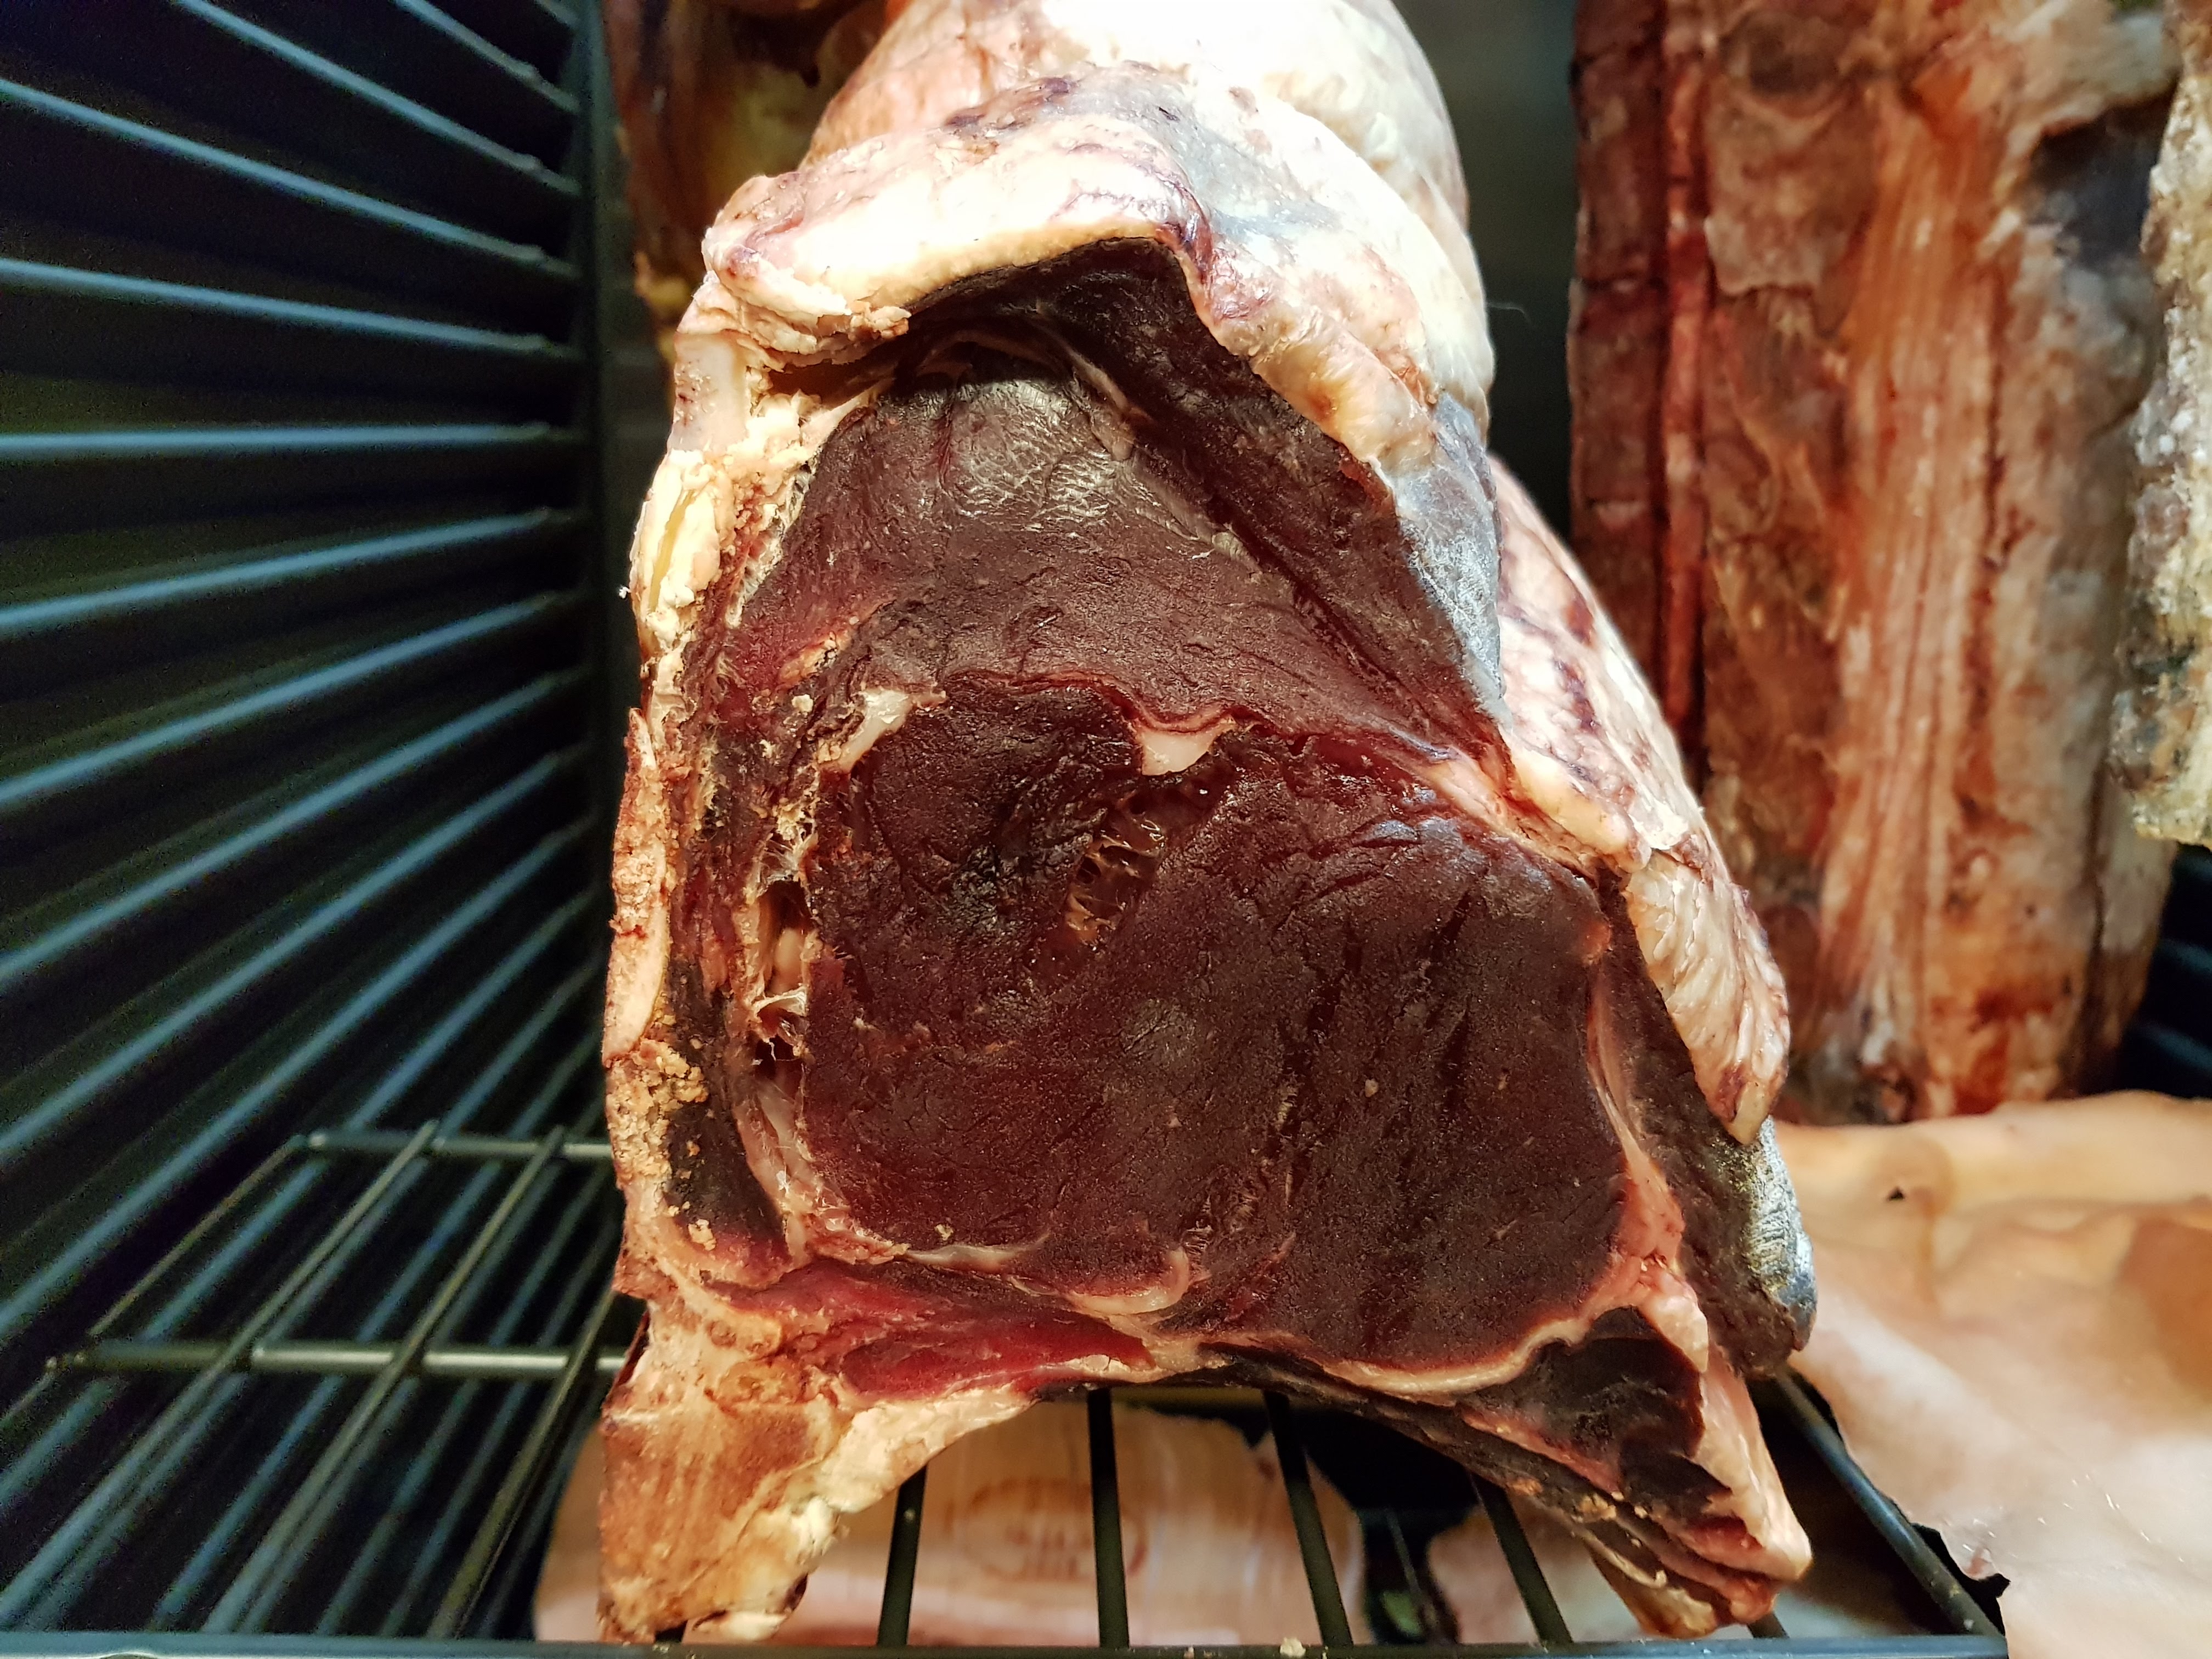
red meat, meat, food, dish, meat carving, animal fat, flesh, grilling, cuisine, roasting, veal, Curing, rib, pork, beef, churrasco food, salt cured meat, Rump cover, lamb and mutton, ham, venison, goat meat, shank, bayonne ham, horse meat, pork chop, kassler, carne asada, gammon, meat chop, Ham hock, cooking, roast beef